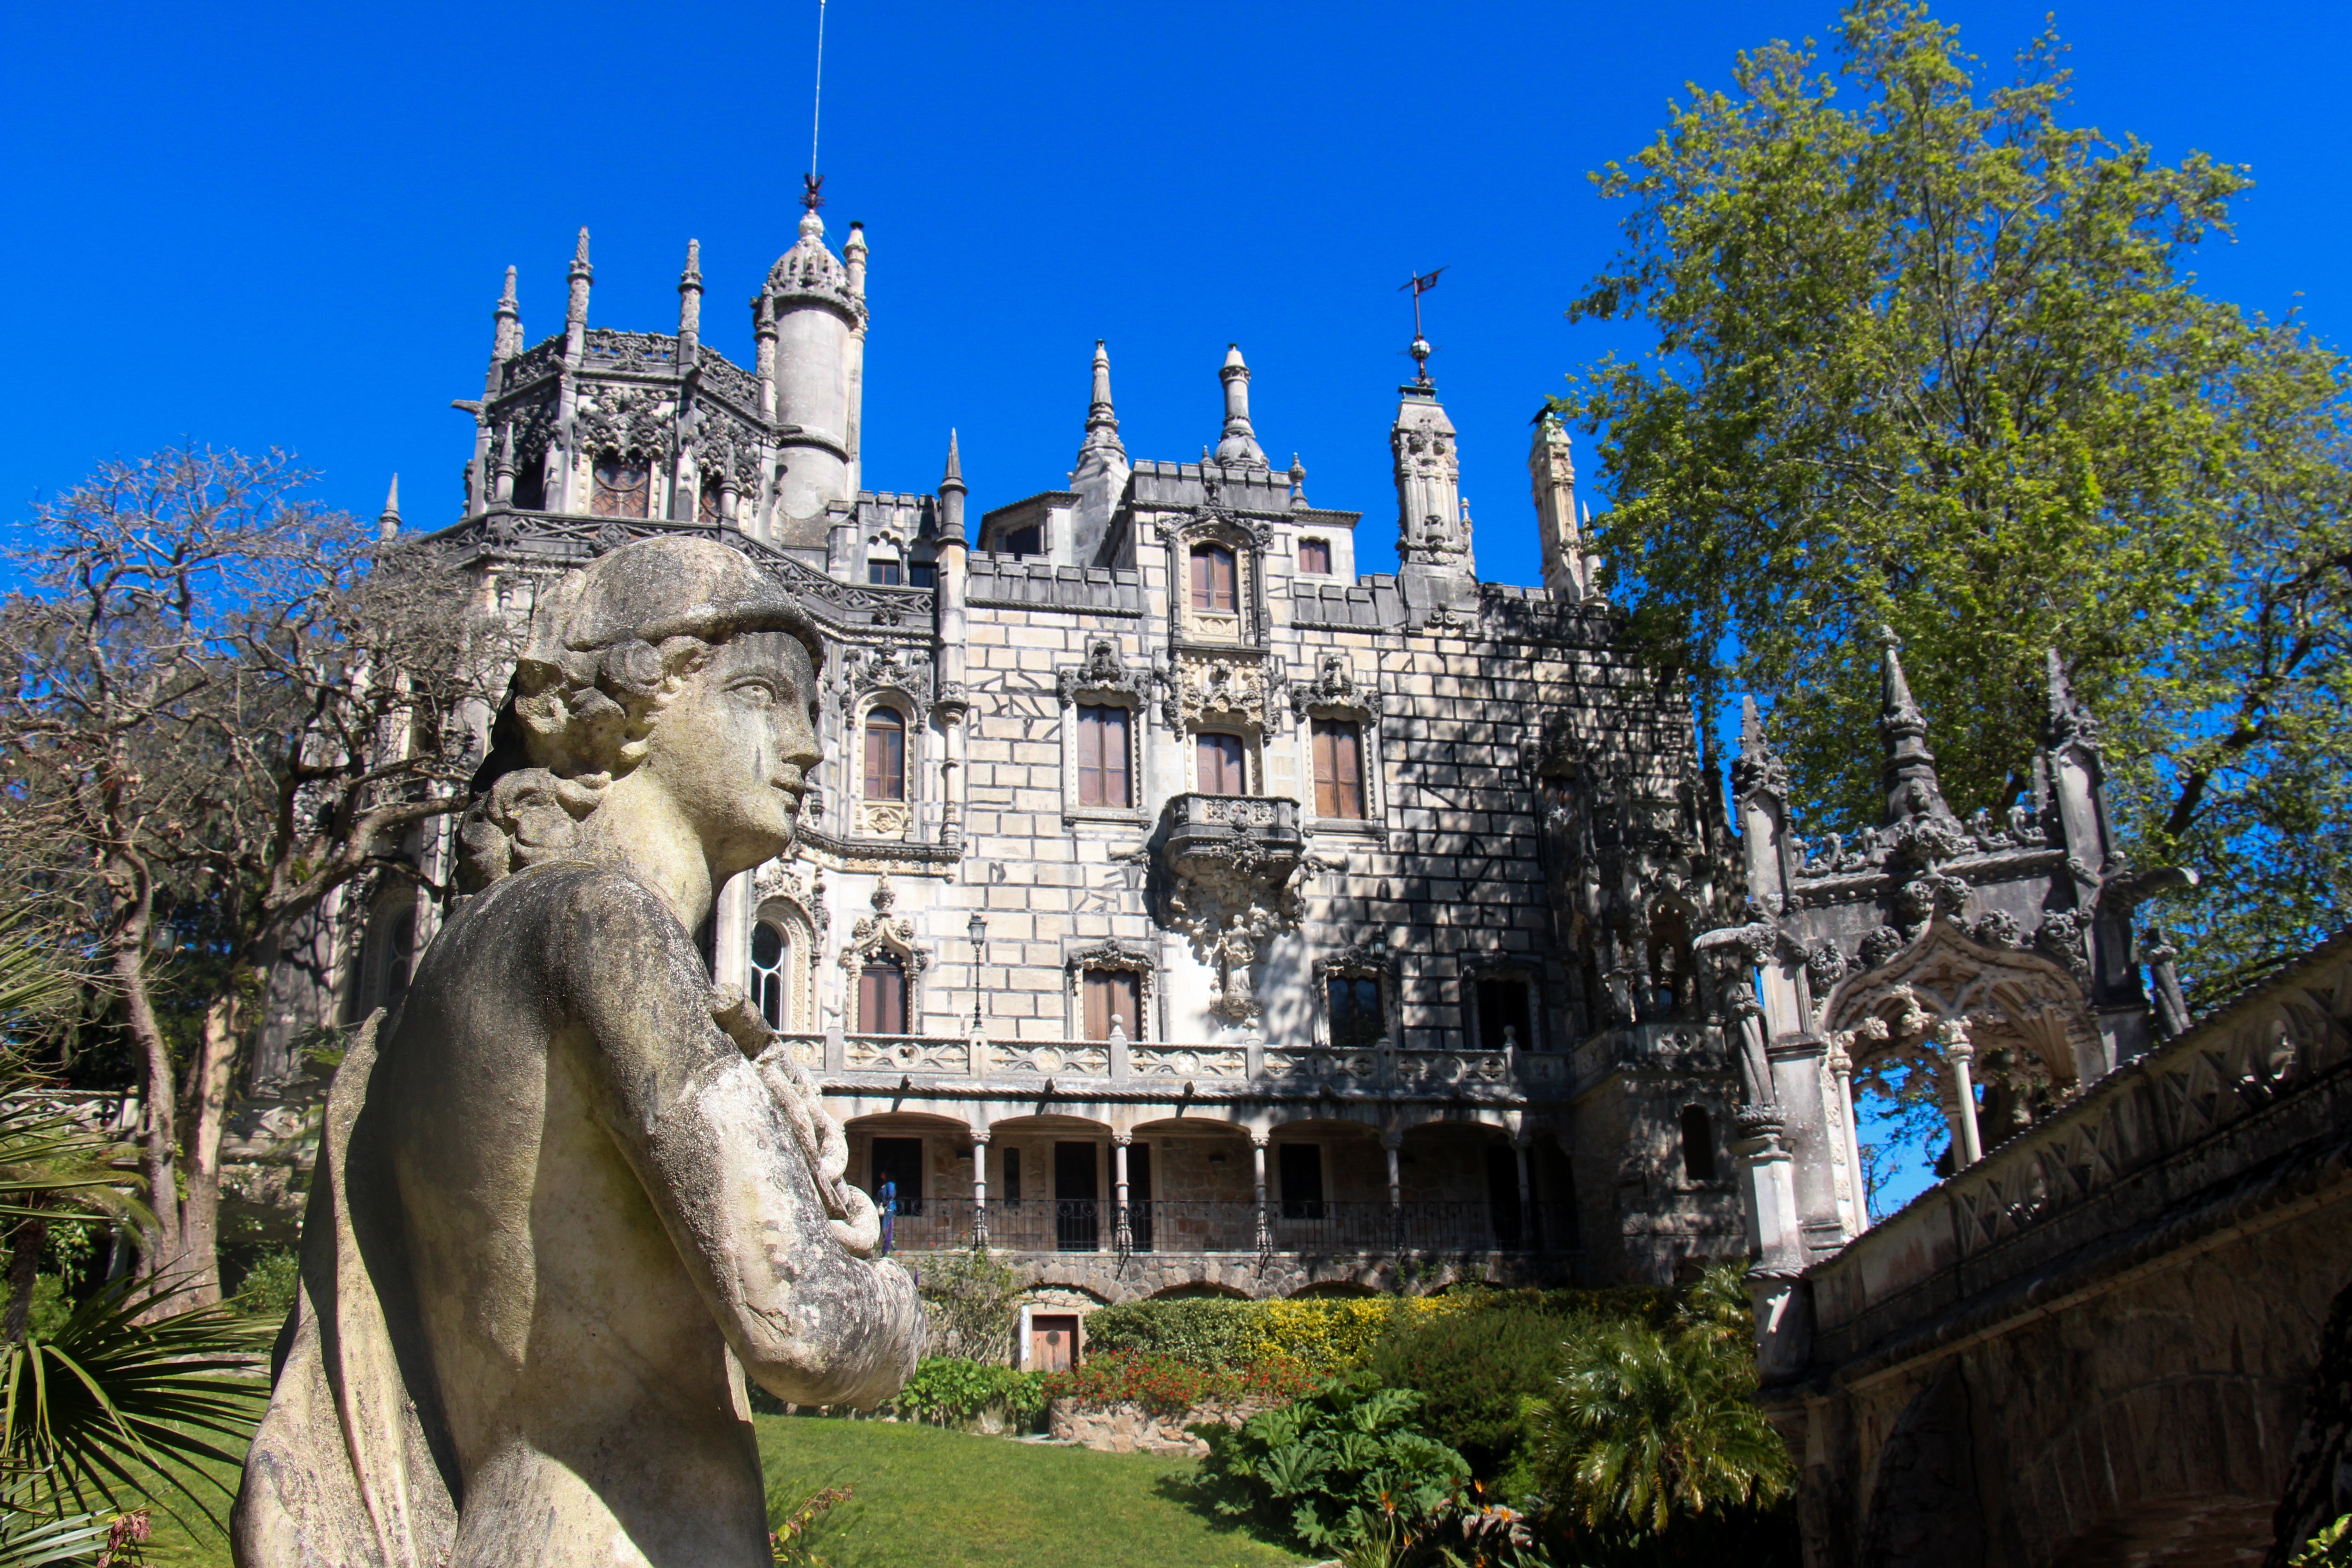
nature, architecture, town, building, chateau, palace, monument, contemplation, statue, plaza, castle, landmark, cathedral, tourism, place of worship, sculpture, middle ages, serra, tours, historic site, ancient history